Glyoxal

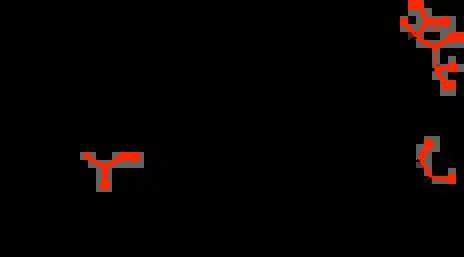
Glycation often entails the modification of the guanidine group of arginine residues with glyoxal (R = H), methylglyoxal (R = Me), and 3-deoxyglucosone, which arise from the metabolism of high-carbohydrate diets. Thus modified, these proteins contribute to complications from diabetes.

Advanced glycation end-products (AGEs) are proteins or lipids that become glycated as the result of a high-sugar diet. They are a bio-marker implicated in aging and the development, or worsening, of many degenerative diseases, such as diabetes, atherosclerosis, chronic kidney disease, and Alzheimer's disease.